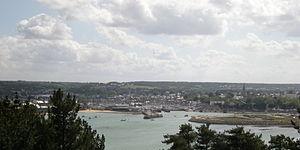
Paimpol. Vue vers le sud-est depuis la tour de Kerroc'h. A droite, la levée en pierres de forme arrondie est le quai de la zone industrielle des Salles. Le ruisseau du Traou se déverse immédiatement derrière ce quai. Au cente à mi-plan, la jetée à gauche du port de Paimpol.
Paimpol [pɛ̃.pɔl] est une commune française côtière située dans le département des Côtes-d'Armor en région Bretagne.